William M. Meredith

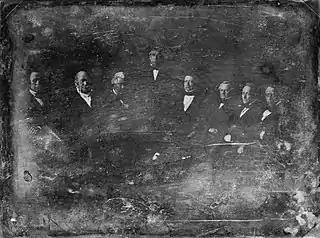
"The Zachary Taylor Administration", 1849 Daguerreotype by Mathew BradyFrom left to right: William B. Preston, Thomas Ewing, John M. Clayton, Zachary Taylor, William M. Meredith, George W. Crawford, Jacob Collamer and Reverdy Johnson, (1849).

President Zachary Taylor, wanting a Pennsylvania Whig for his cabinet, appointed William M. Meredith to be the 19th Secretary of the Treasury. He began his term in office on March 8, 1849.